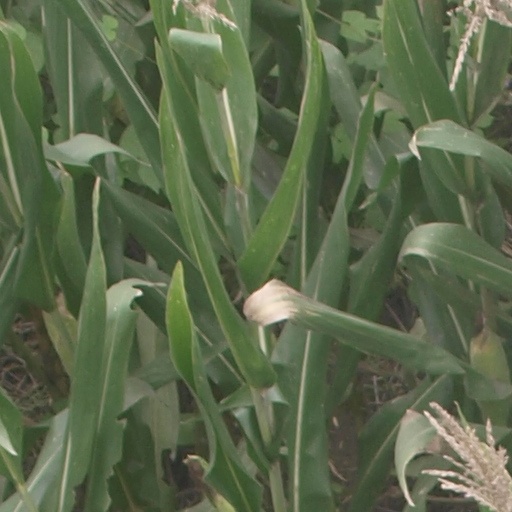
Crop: maize; corn